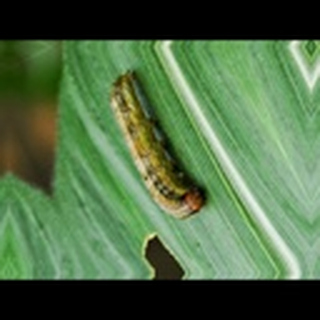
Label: cotton_army_worm